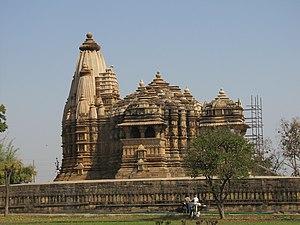
Le temple de Chitragupta - est un temple hindou situé à Khajurâho dans l'état du Madhya Pradesh, en Inde.
Khajurâho est un village du Madhya Pradesh en Inde. Avant sa destruction, c'était l'une des capitales de la dynastie des Chandela qui, entre le IXᵉ et XIᵉ siècles gouvernait un large royaume englobant presque la totalité du Madhya-Pradesh.